Women's football in Iran

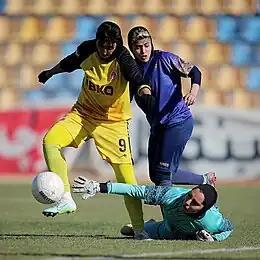
Zahra Ghanbari is about to score a goal in the Iran women's football league match between Bam Khatoon F.C and Shahrdari Sirjan

In 2005, American-Iranian football player and enthusiast Katayoun Khosrowyar (Kat Khosrowyar) arrived in the country for a visit, and ended up staying and turning the game around. After hearing about her strengths in playing futsal, the women's president of the Iranian Football Federation as well as the later head coach of the first national team since the Revolution, called on her and asked her to stay. Over the ten years, Khorsrowyar helped to shift public perceptions about the sport, and participation numbers rose and a national women's team program was created, which included youth teams. She is better known to be the first American Iranian championing women's rights to play soccer in the Middle East, specifically in Iran.